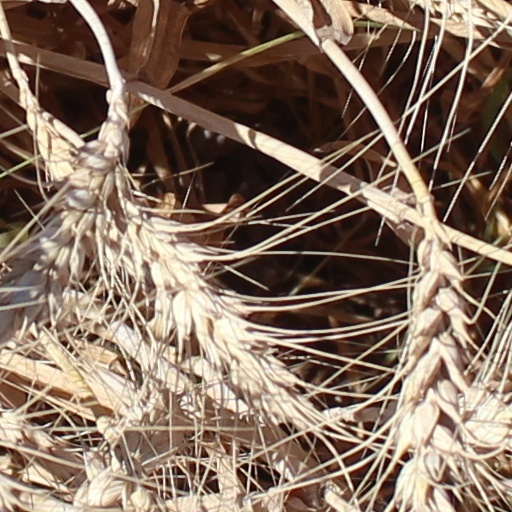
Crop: wheat